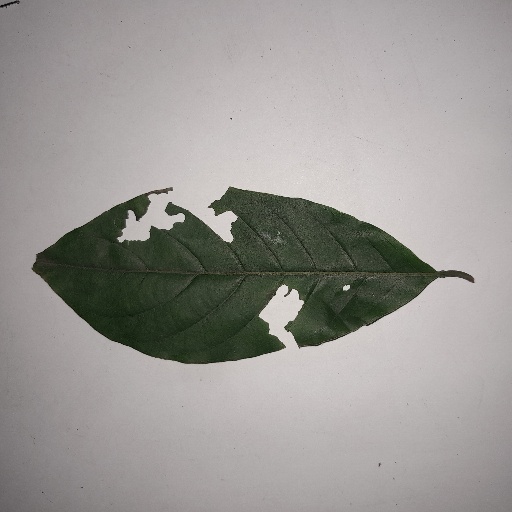
Species: HariTaki
Leaf condition: Shot Hole